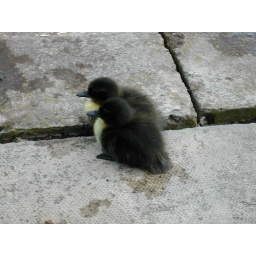
Lost and abandoned ducklings. They were soon killed by passing male ducks (drake).